History of Nauvoo, Illinois

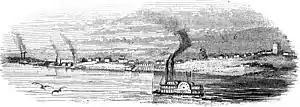
Nauvoo in 1865

Nauvoo's population peaked at about this time in 1845; it may have had as many as 12,000 inhabitants (and several nearly as large suburbs)—rivaling Chicago, whose 1845 population was about 15,000.